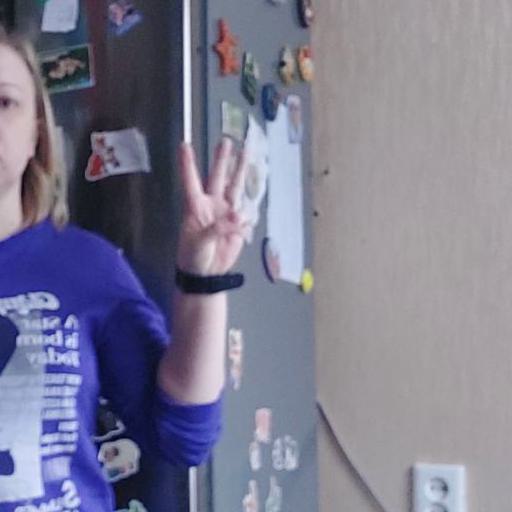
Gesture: three